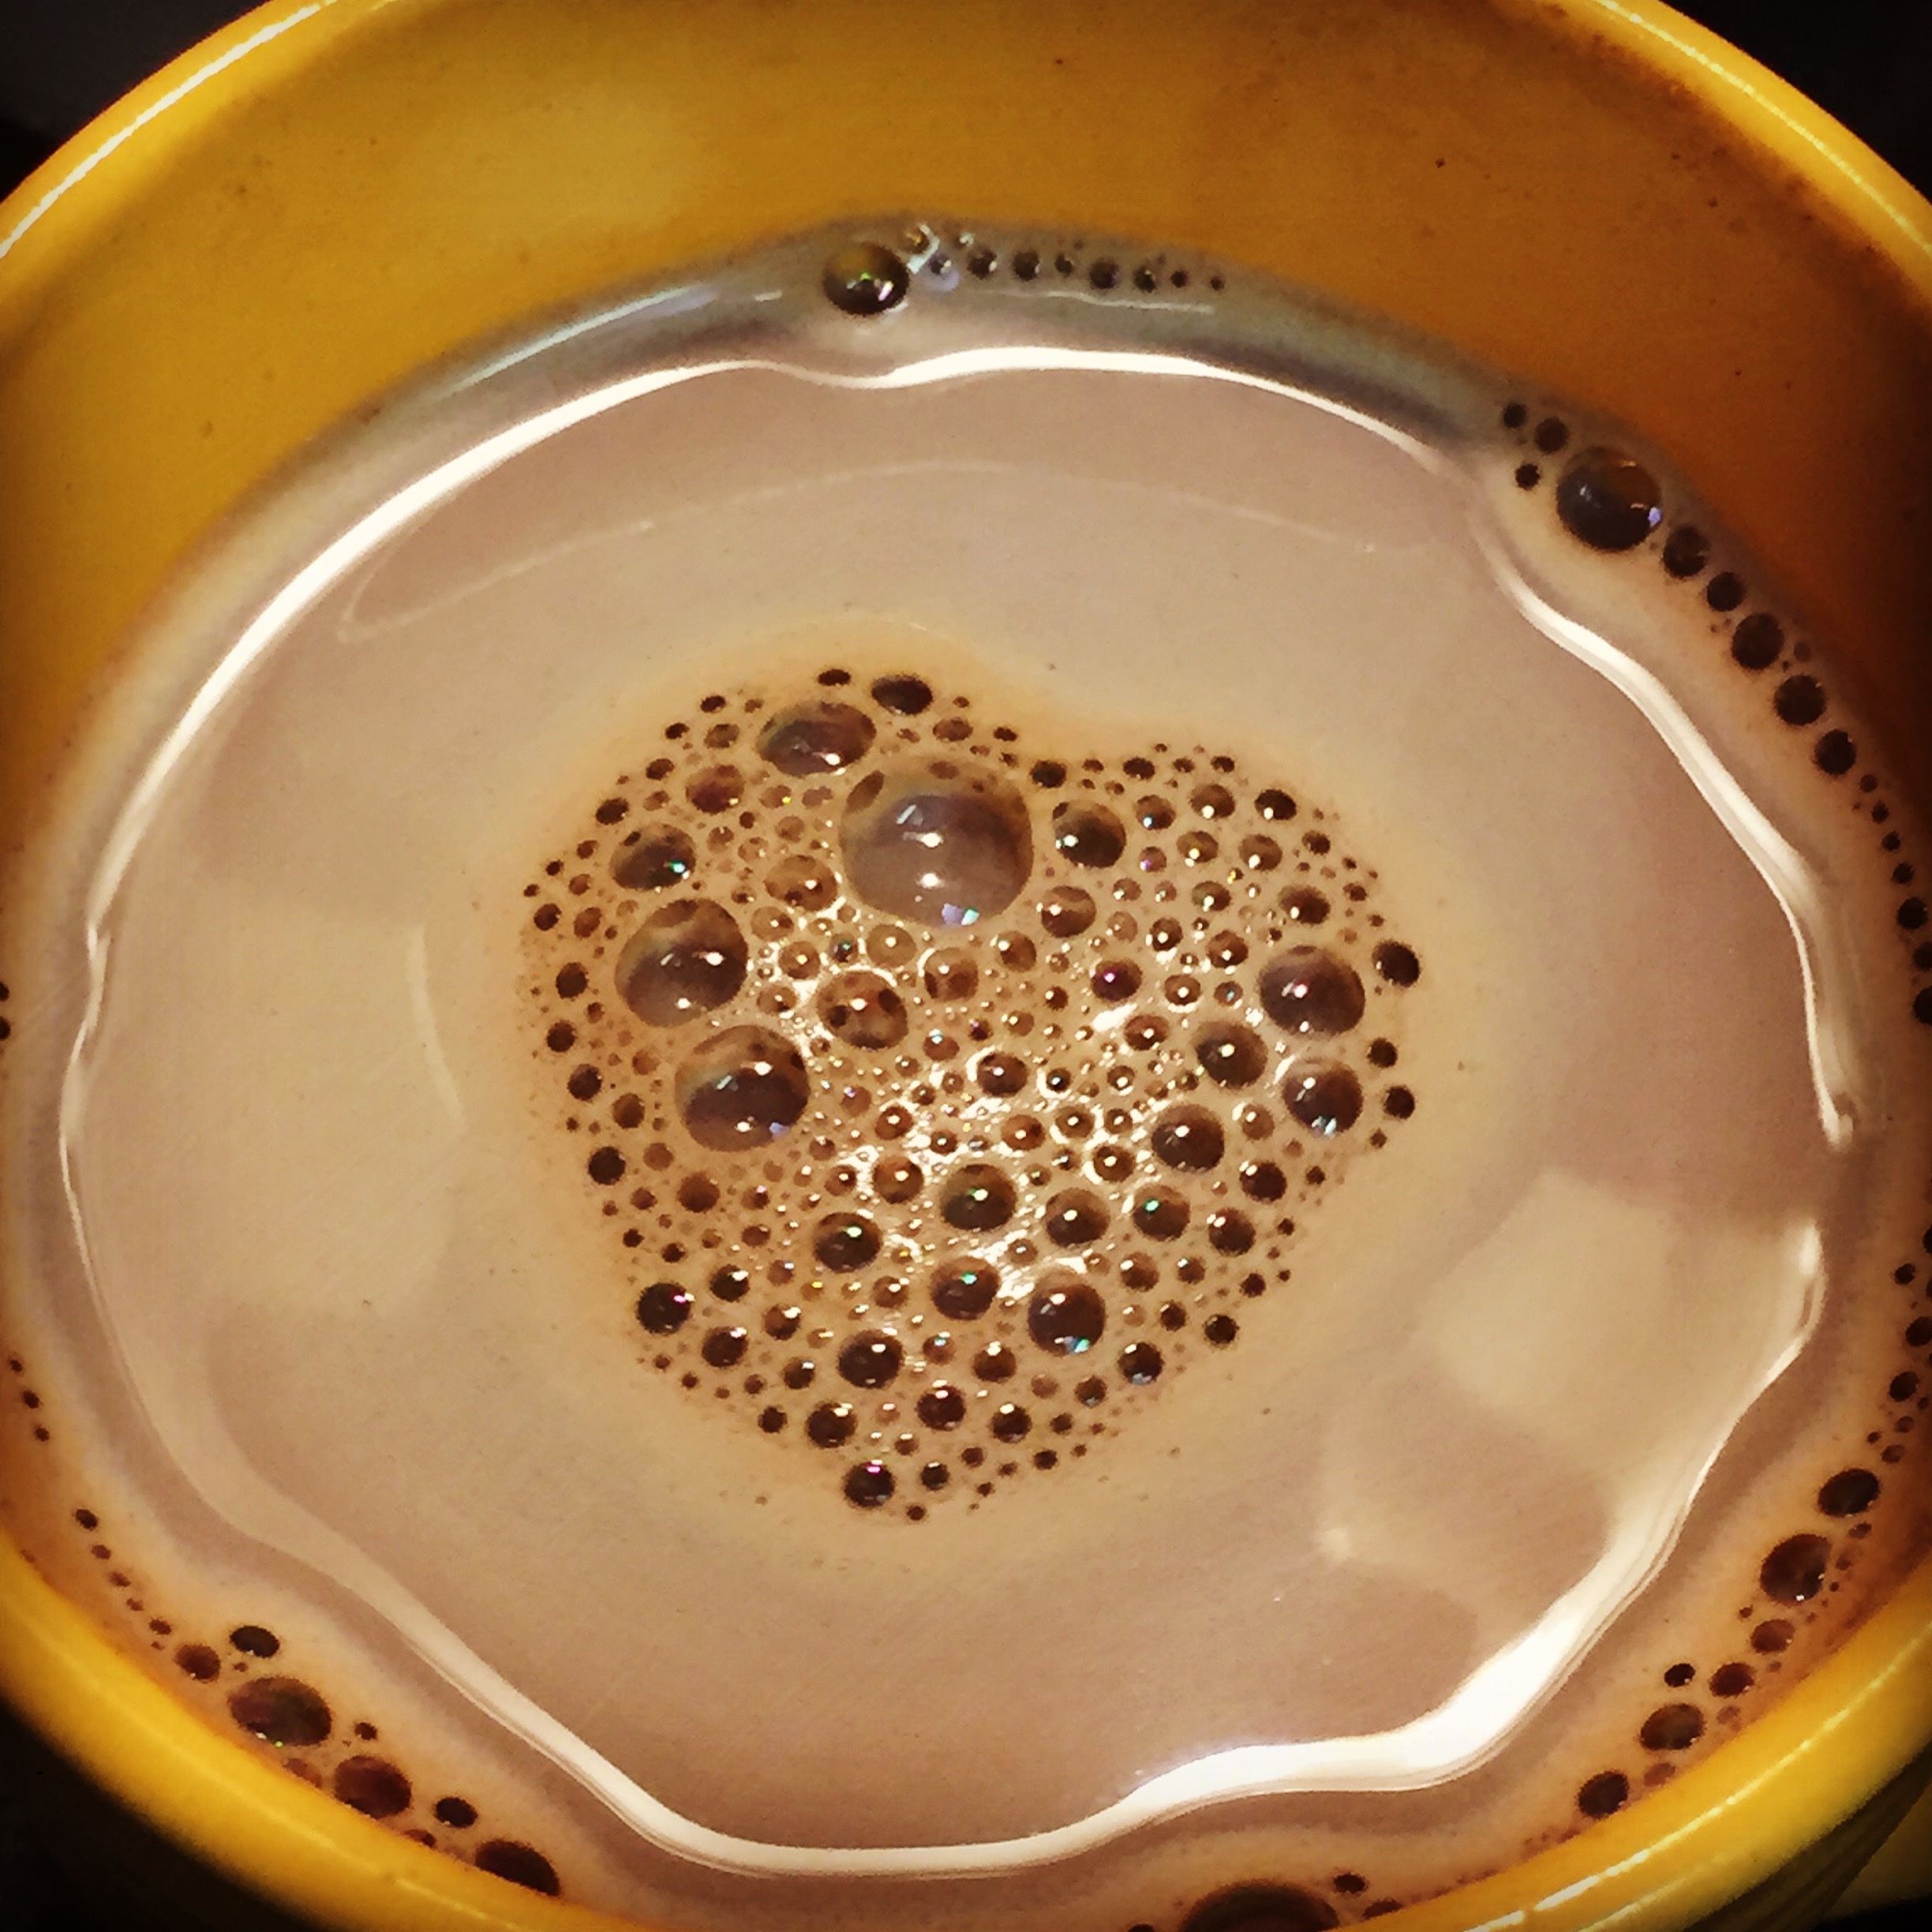
coffee, cup, heart, food, produce, beverage, drink, yellow, cup of coffee, caffeine, art, bubbles, dishware